Maro (Portuguese singer)

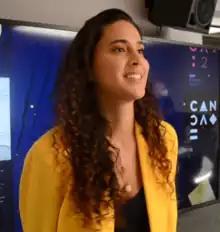
MARO in 2022

Mariana Brito da Cruz Forjaz Secca (born 30 October 1994), known professionally as MARO (stylised in all caps), is a Portuguese singer and songwriter. She won Festival da Canção 2022 and in the Eurovision Song Contest 2022 in Turin, Italy with the song "".